New Dublin Presbyterian Church

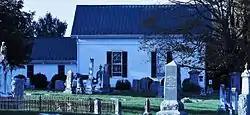

New Dublin Presbyterian Church is a historic Presbyterian church complex located at Dublin, Pulaski County, Virginia. It was built in 1875, and incorporates part of a church built in 1840. It is a one-story, gable-roofed stuccoed brick church building. It primarily exhibits Greek Revival style character, with Gothic Revival style influences. It features a front entry with fanlight, a rose window, two-bay side elevations, a metal sheathed